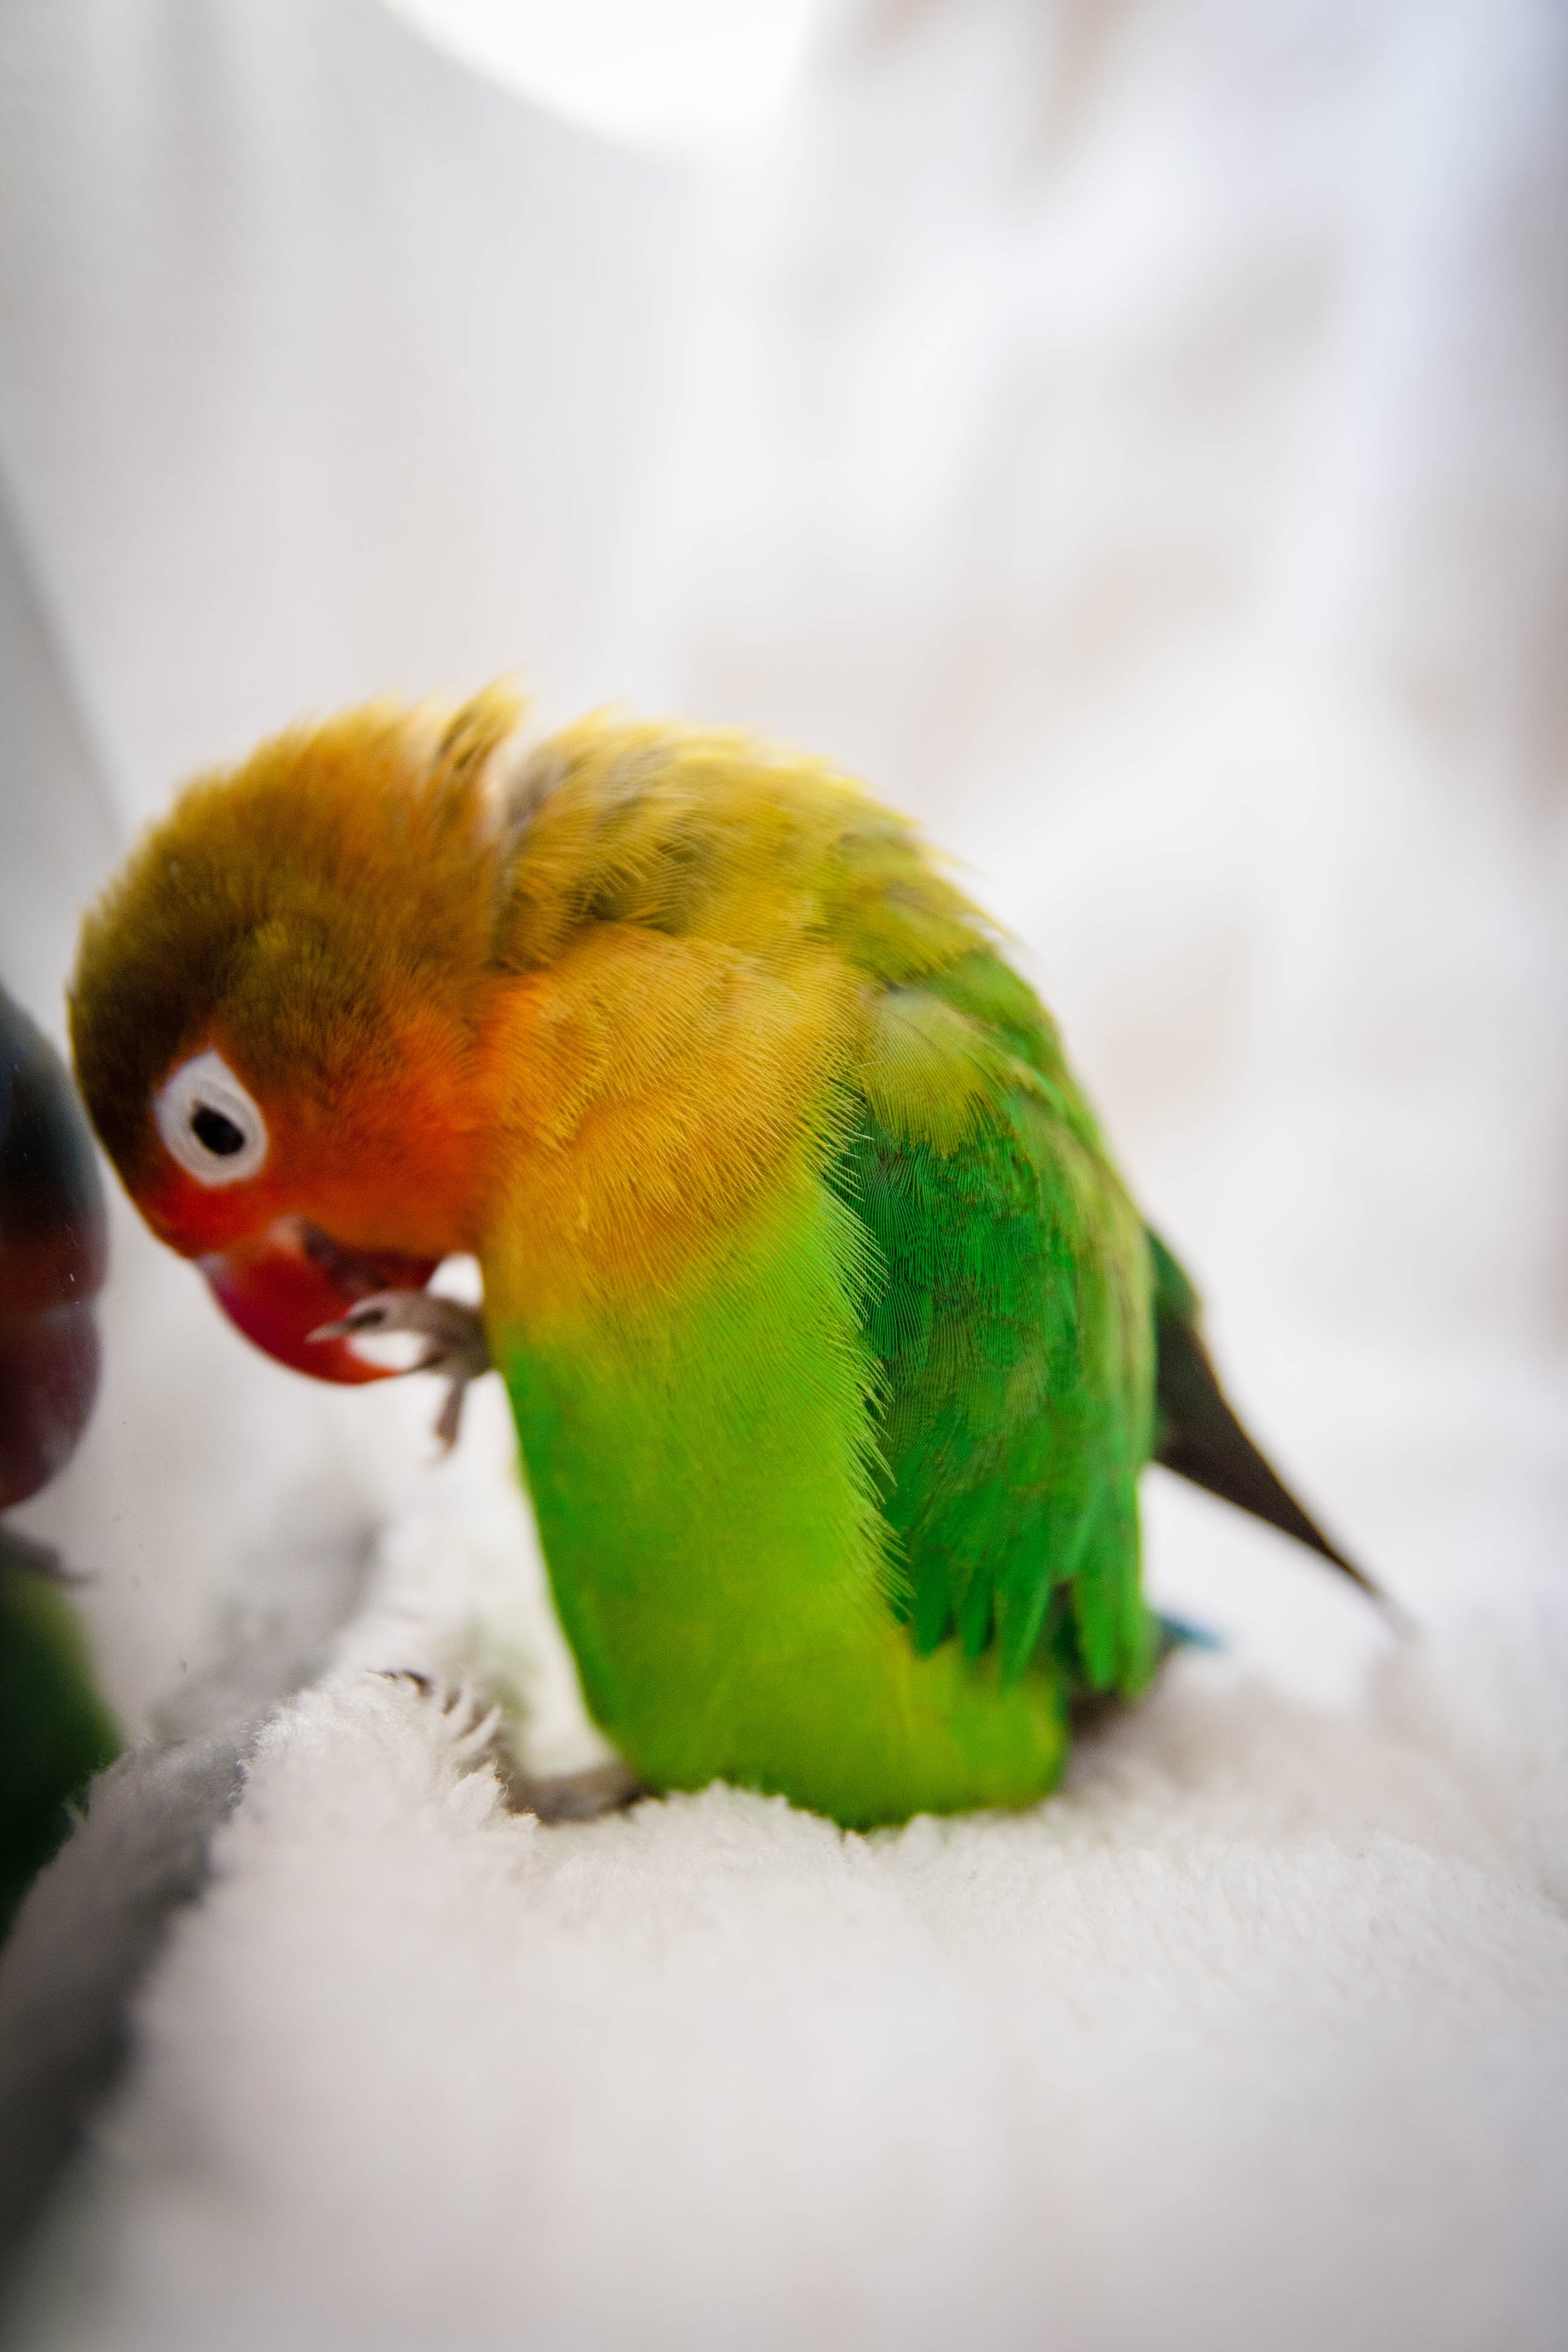
bird, green, beak, fauna, lovebird, close up, vertebrate, parrot, parakeet, common pet parakeet